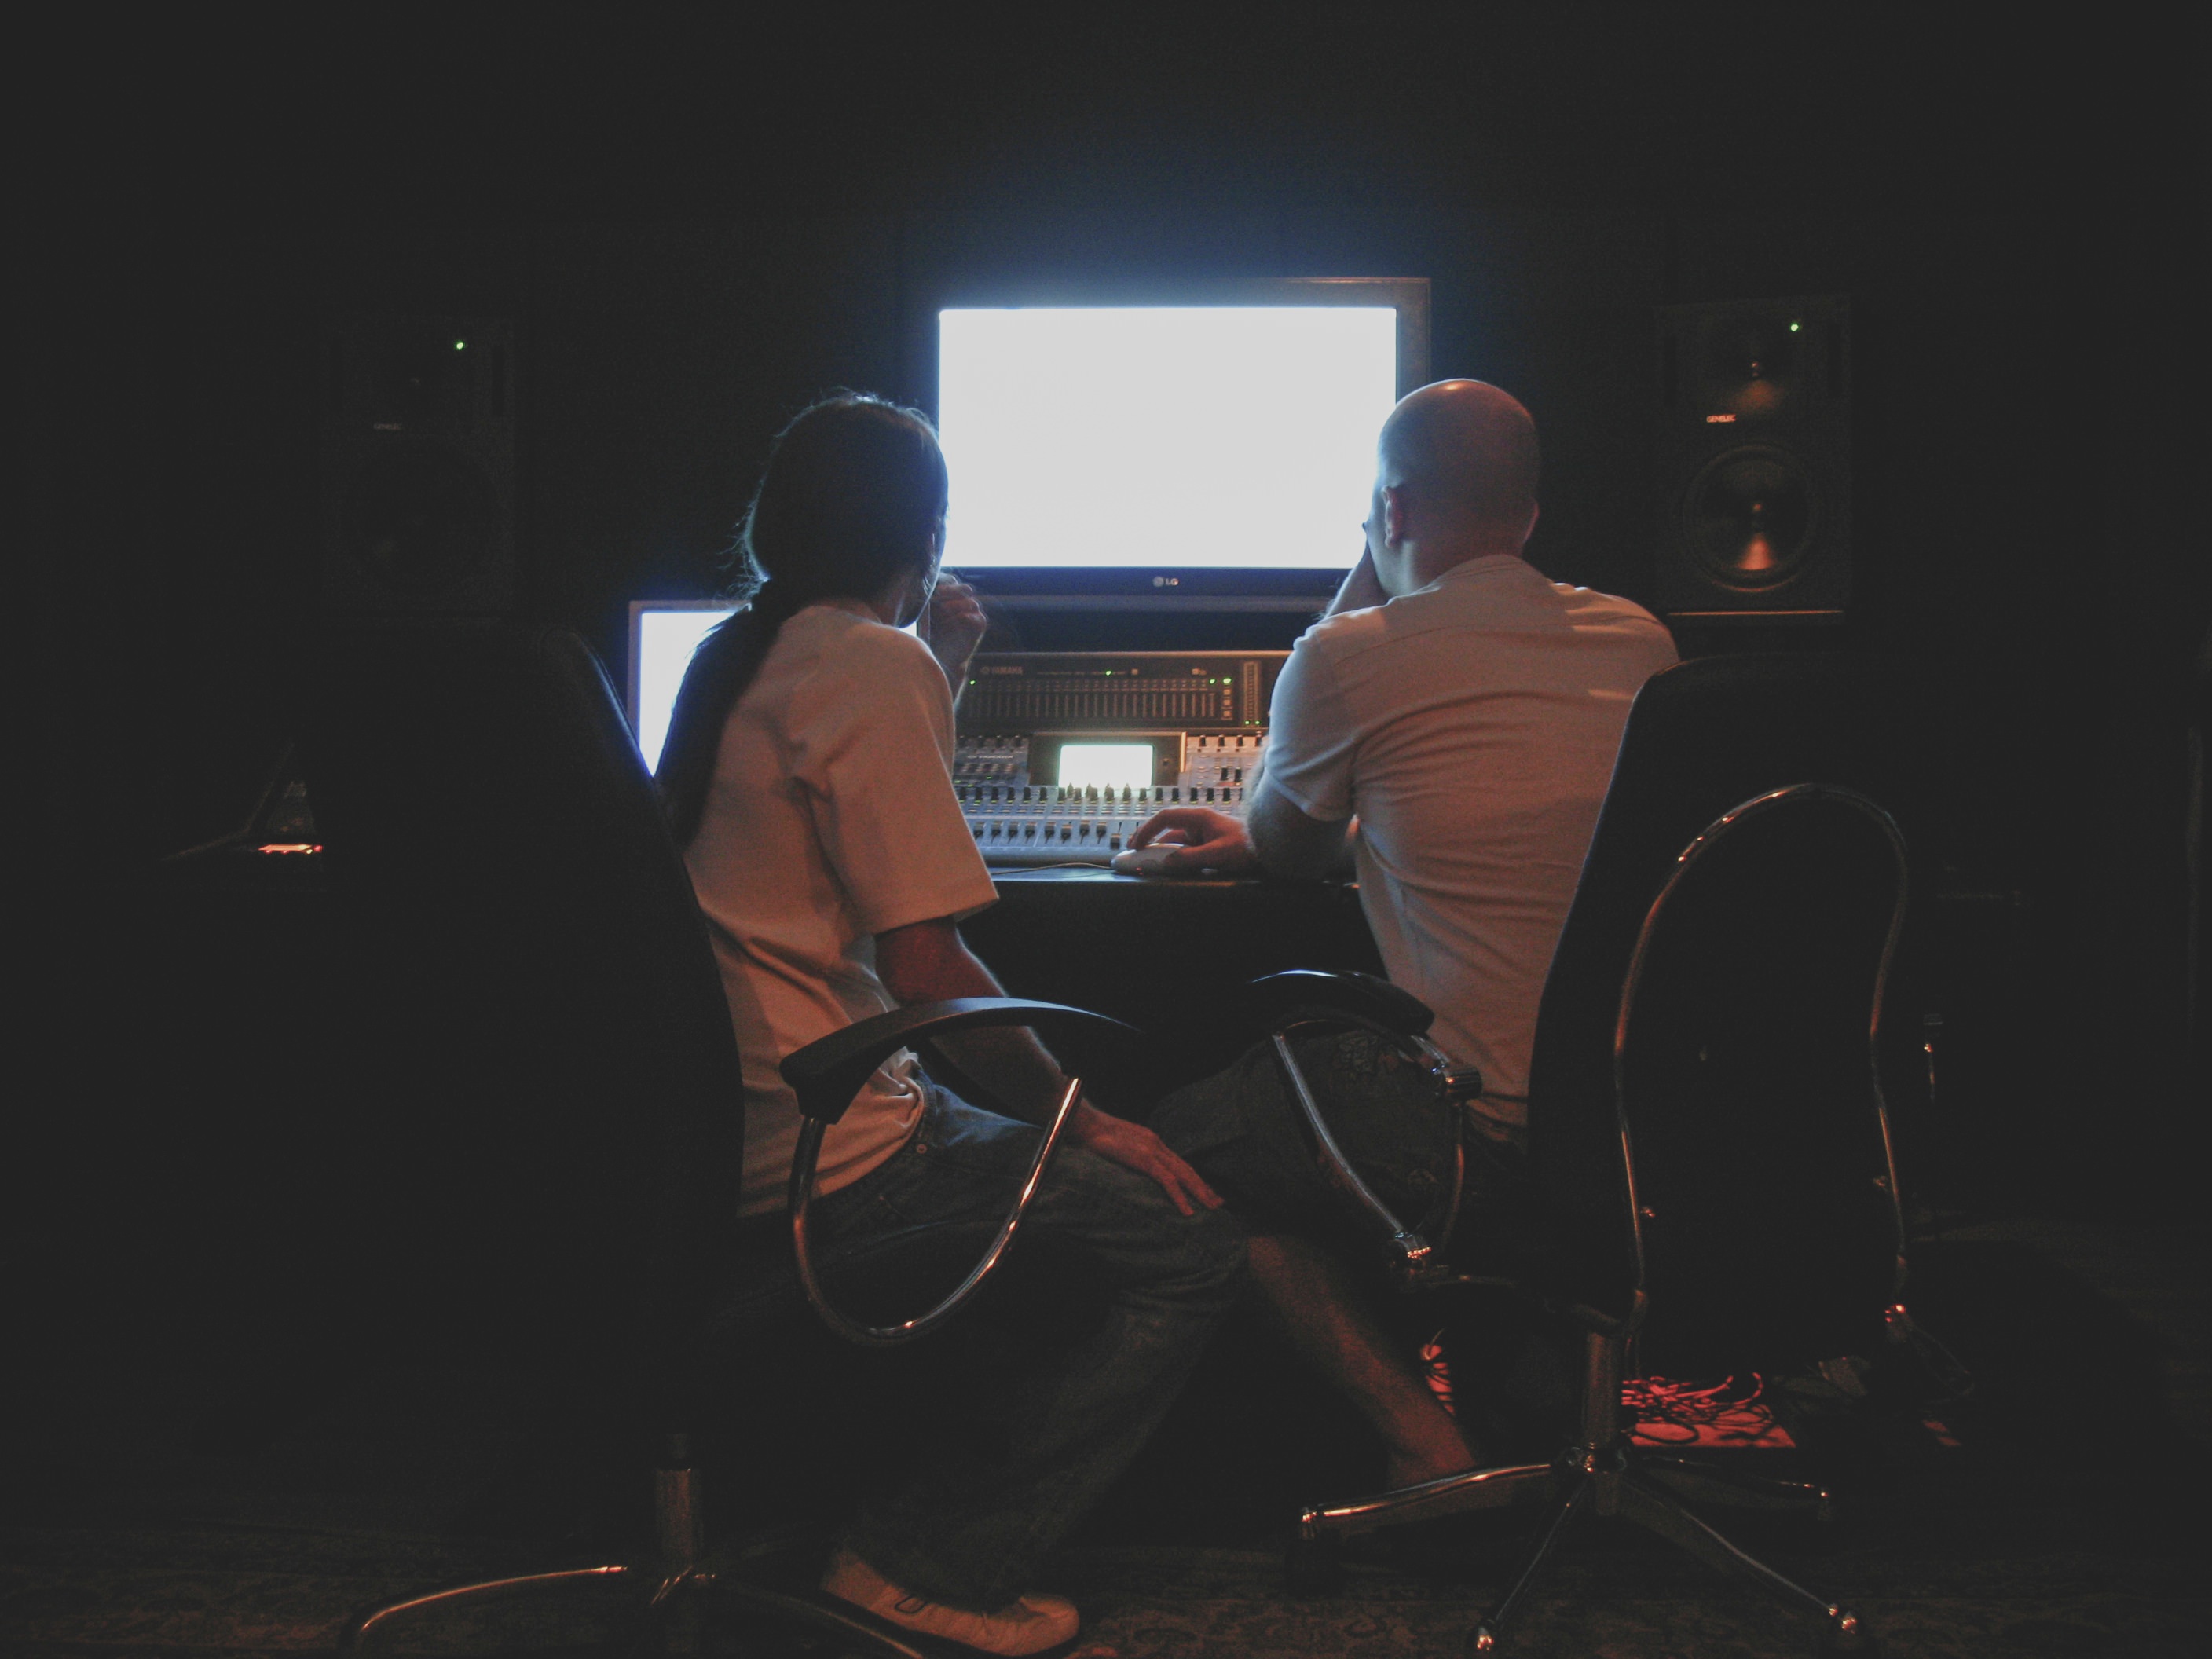
light, sitting, darkness, screenshot, human positions